Claudius Billon

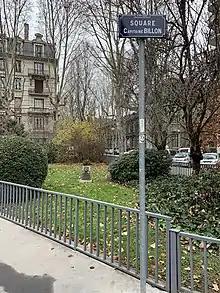
A park in Lyon in commemoration of Claudius Billon

He was born on 13 February 1896, in Lyon, the son of Pierrette Brinet, a linen maker, and Claude Billon, a labourer. He enlisted as an infantryman during World War I and was strongly affected by the death of his older brother early in the War. In 1916, he fought in Verdun, where he was seriously injured. In 1917, he became an aviation warrant officer. In April 1919, he married his war godmother, Paule Vivenot Renée, in Neuville-sur-Saône (Rhône). The couple had a child and then divorced. In 1933, he was appointed second lieutenant and three years later lieutenant. He led the Dijon patrol at Bron in 1935, specialising in aerobatics. In 1939, he was promoted to captain; on 6 September, at the start of World War II he was assigned to Regional Fighter Group number 62. From 6 January to 17 August 1940, in Bron, he commanded a squadron of the III/9 Fighter Group.